William Welsh Harrison

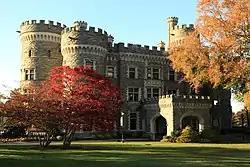
Grey Towers Castle

In 1881, 31-year-old Harrison purchased Rosedale Hall Glenside, Pennsylvania, from J. Thomas Audenreid and expanded the estate to 138 acres by 1891. He hired architect Horace Trumbauer to build new stables and a gate house, completed in 1892. In 1893, Rosedale Hall burned to the ground and Harrison again hired Trumbauer, in what is considered his first major commission, to build a new home on the site. Trumbauer designed an imposing 40-room mansion, inspired by Alnwick Castle, the medieval seat of the Dukes of Northumberland. The house cost an estimated $250,000 and was completed five years in 1898. After his death in 1927, his widow sold Grey Towers in 1929 to Beaver College (now Arcadia University), for $712,500 equal to $ today.